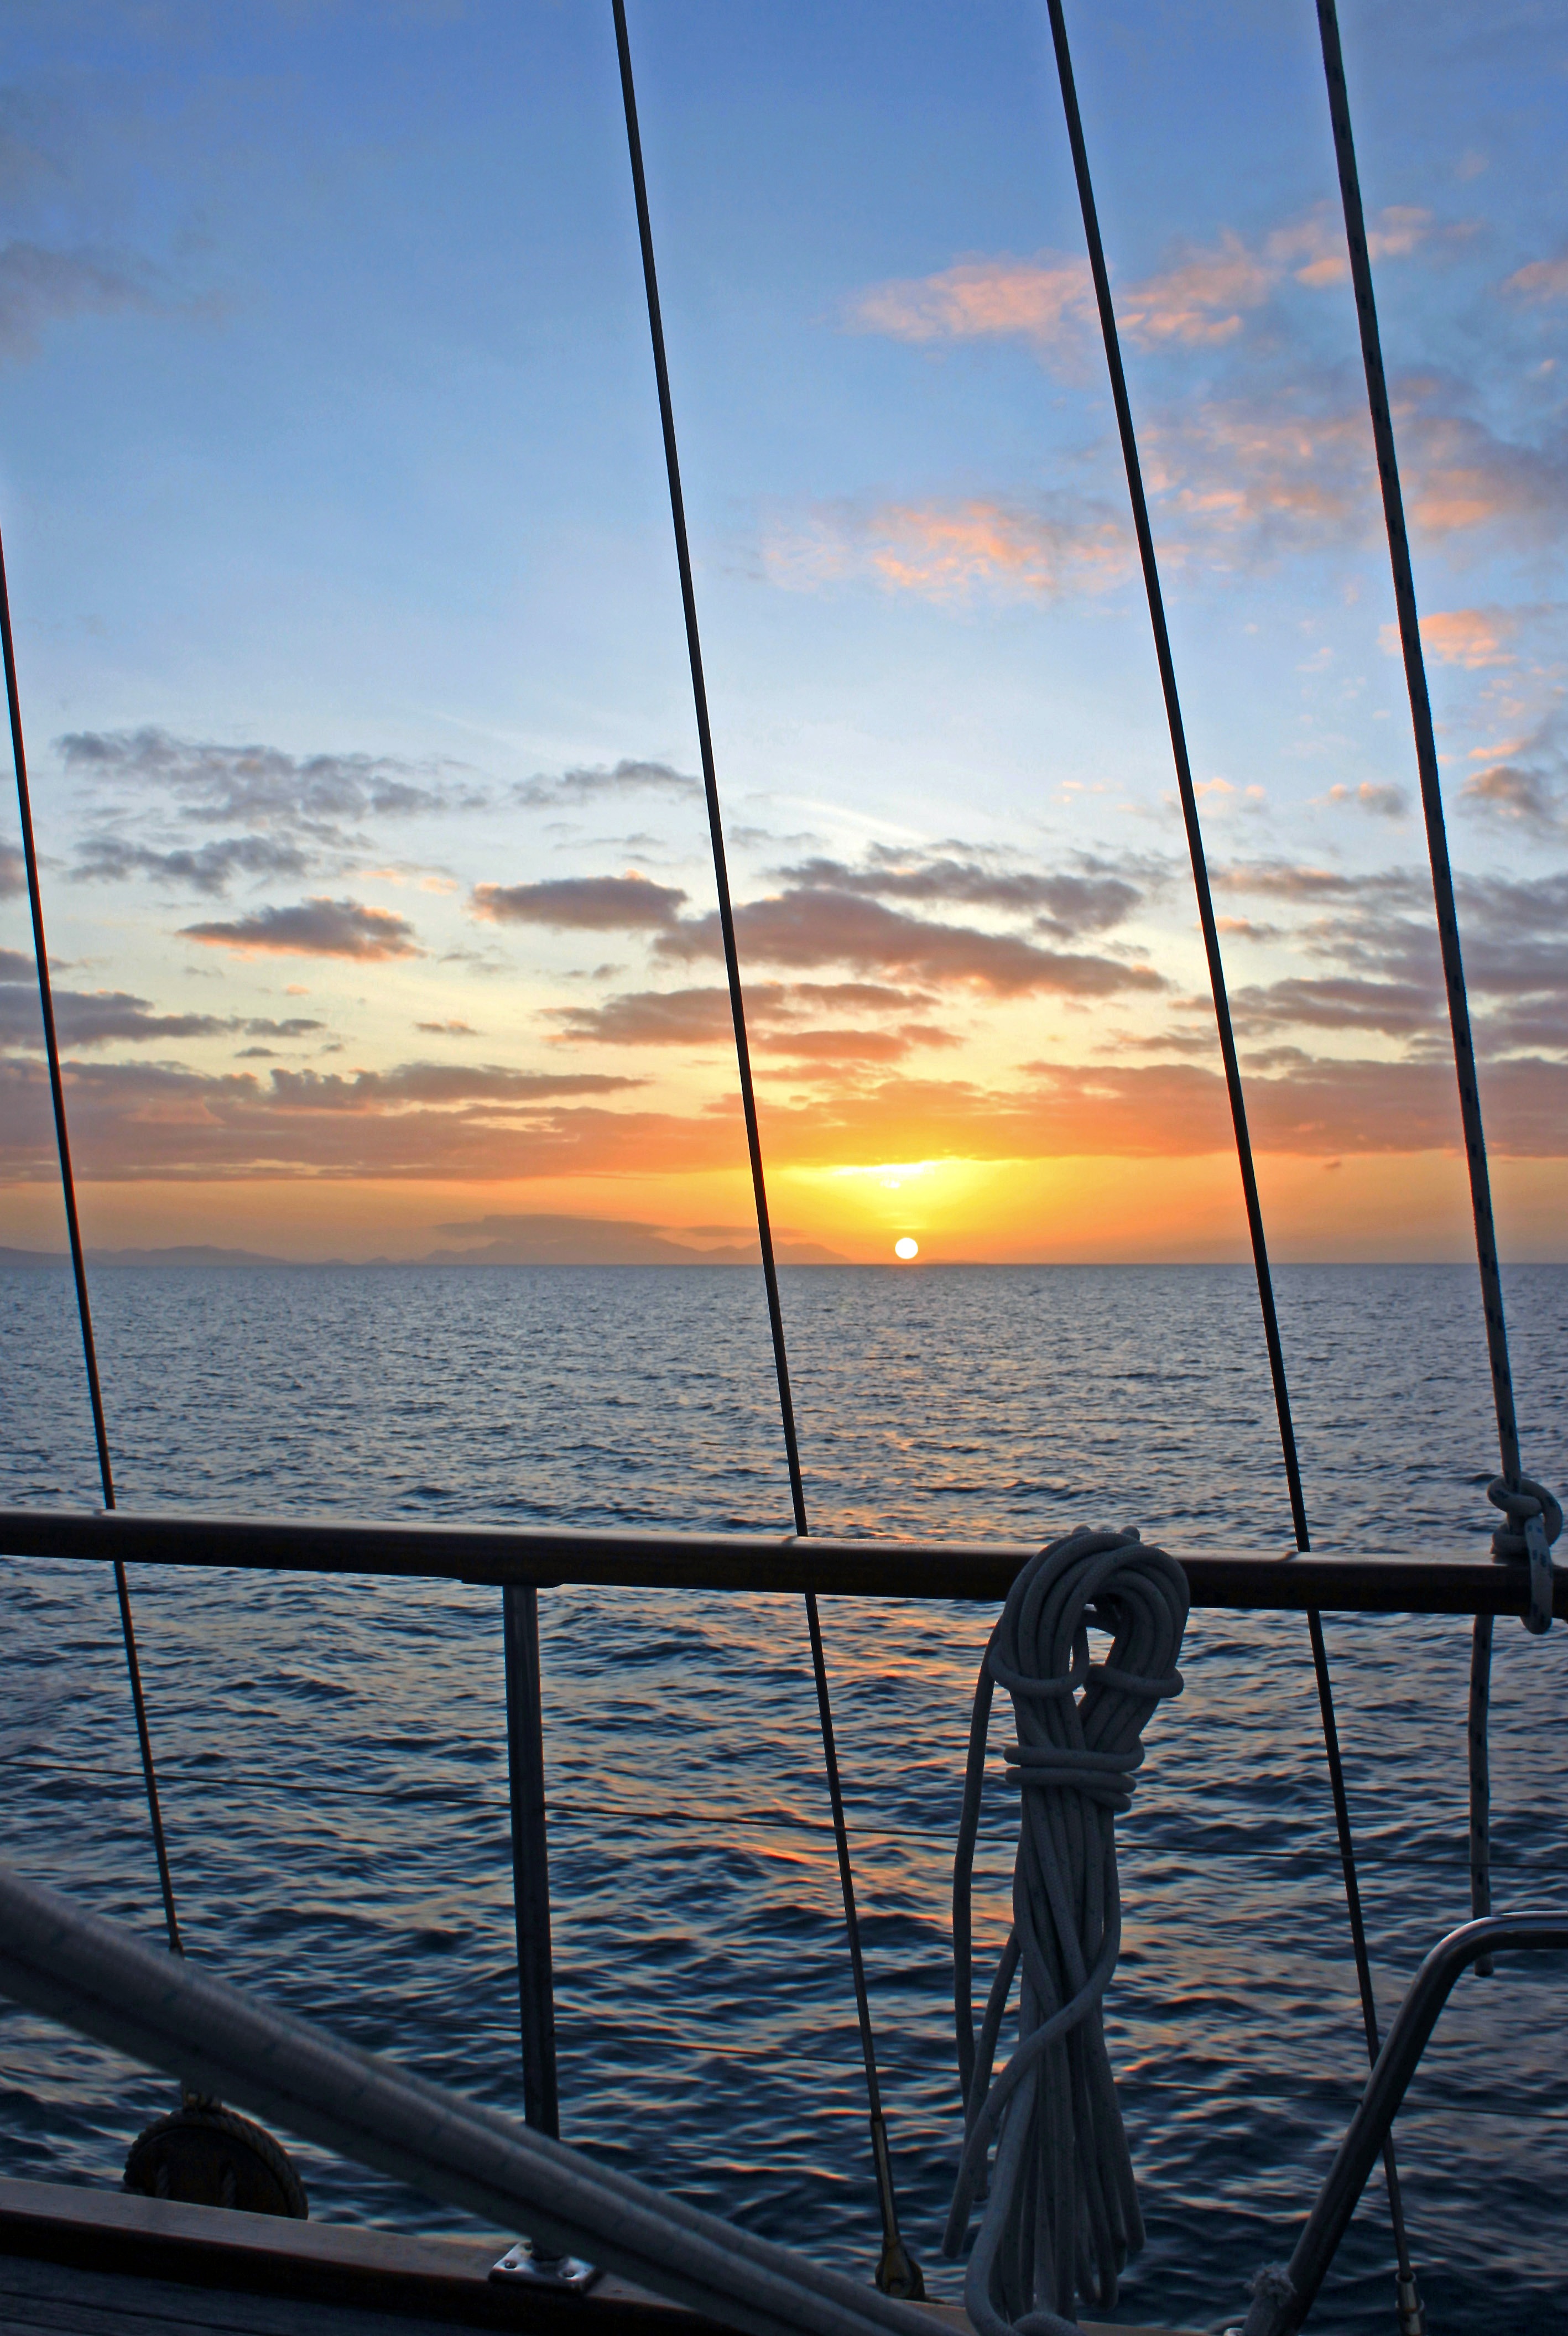
sea, ocean, sunset, boat, ship, boot, vehicle, mast, sailing, sailboat, sail, abendstimmung, sailing ship, reeling